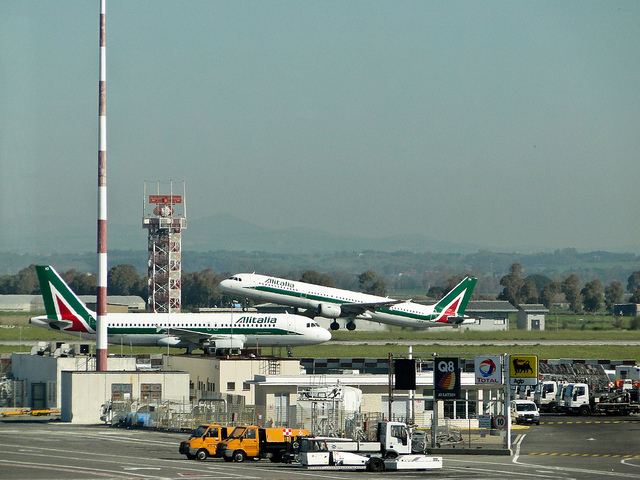
user: Given an image and a question. Answer the question in a short answer. Question: What airline are those airplanes from? Short Answer:
assistant: alitalia